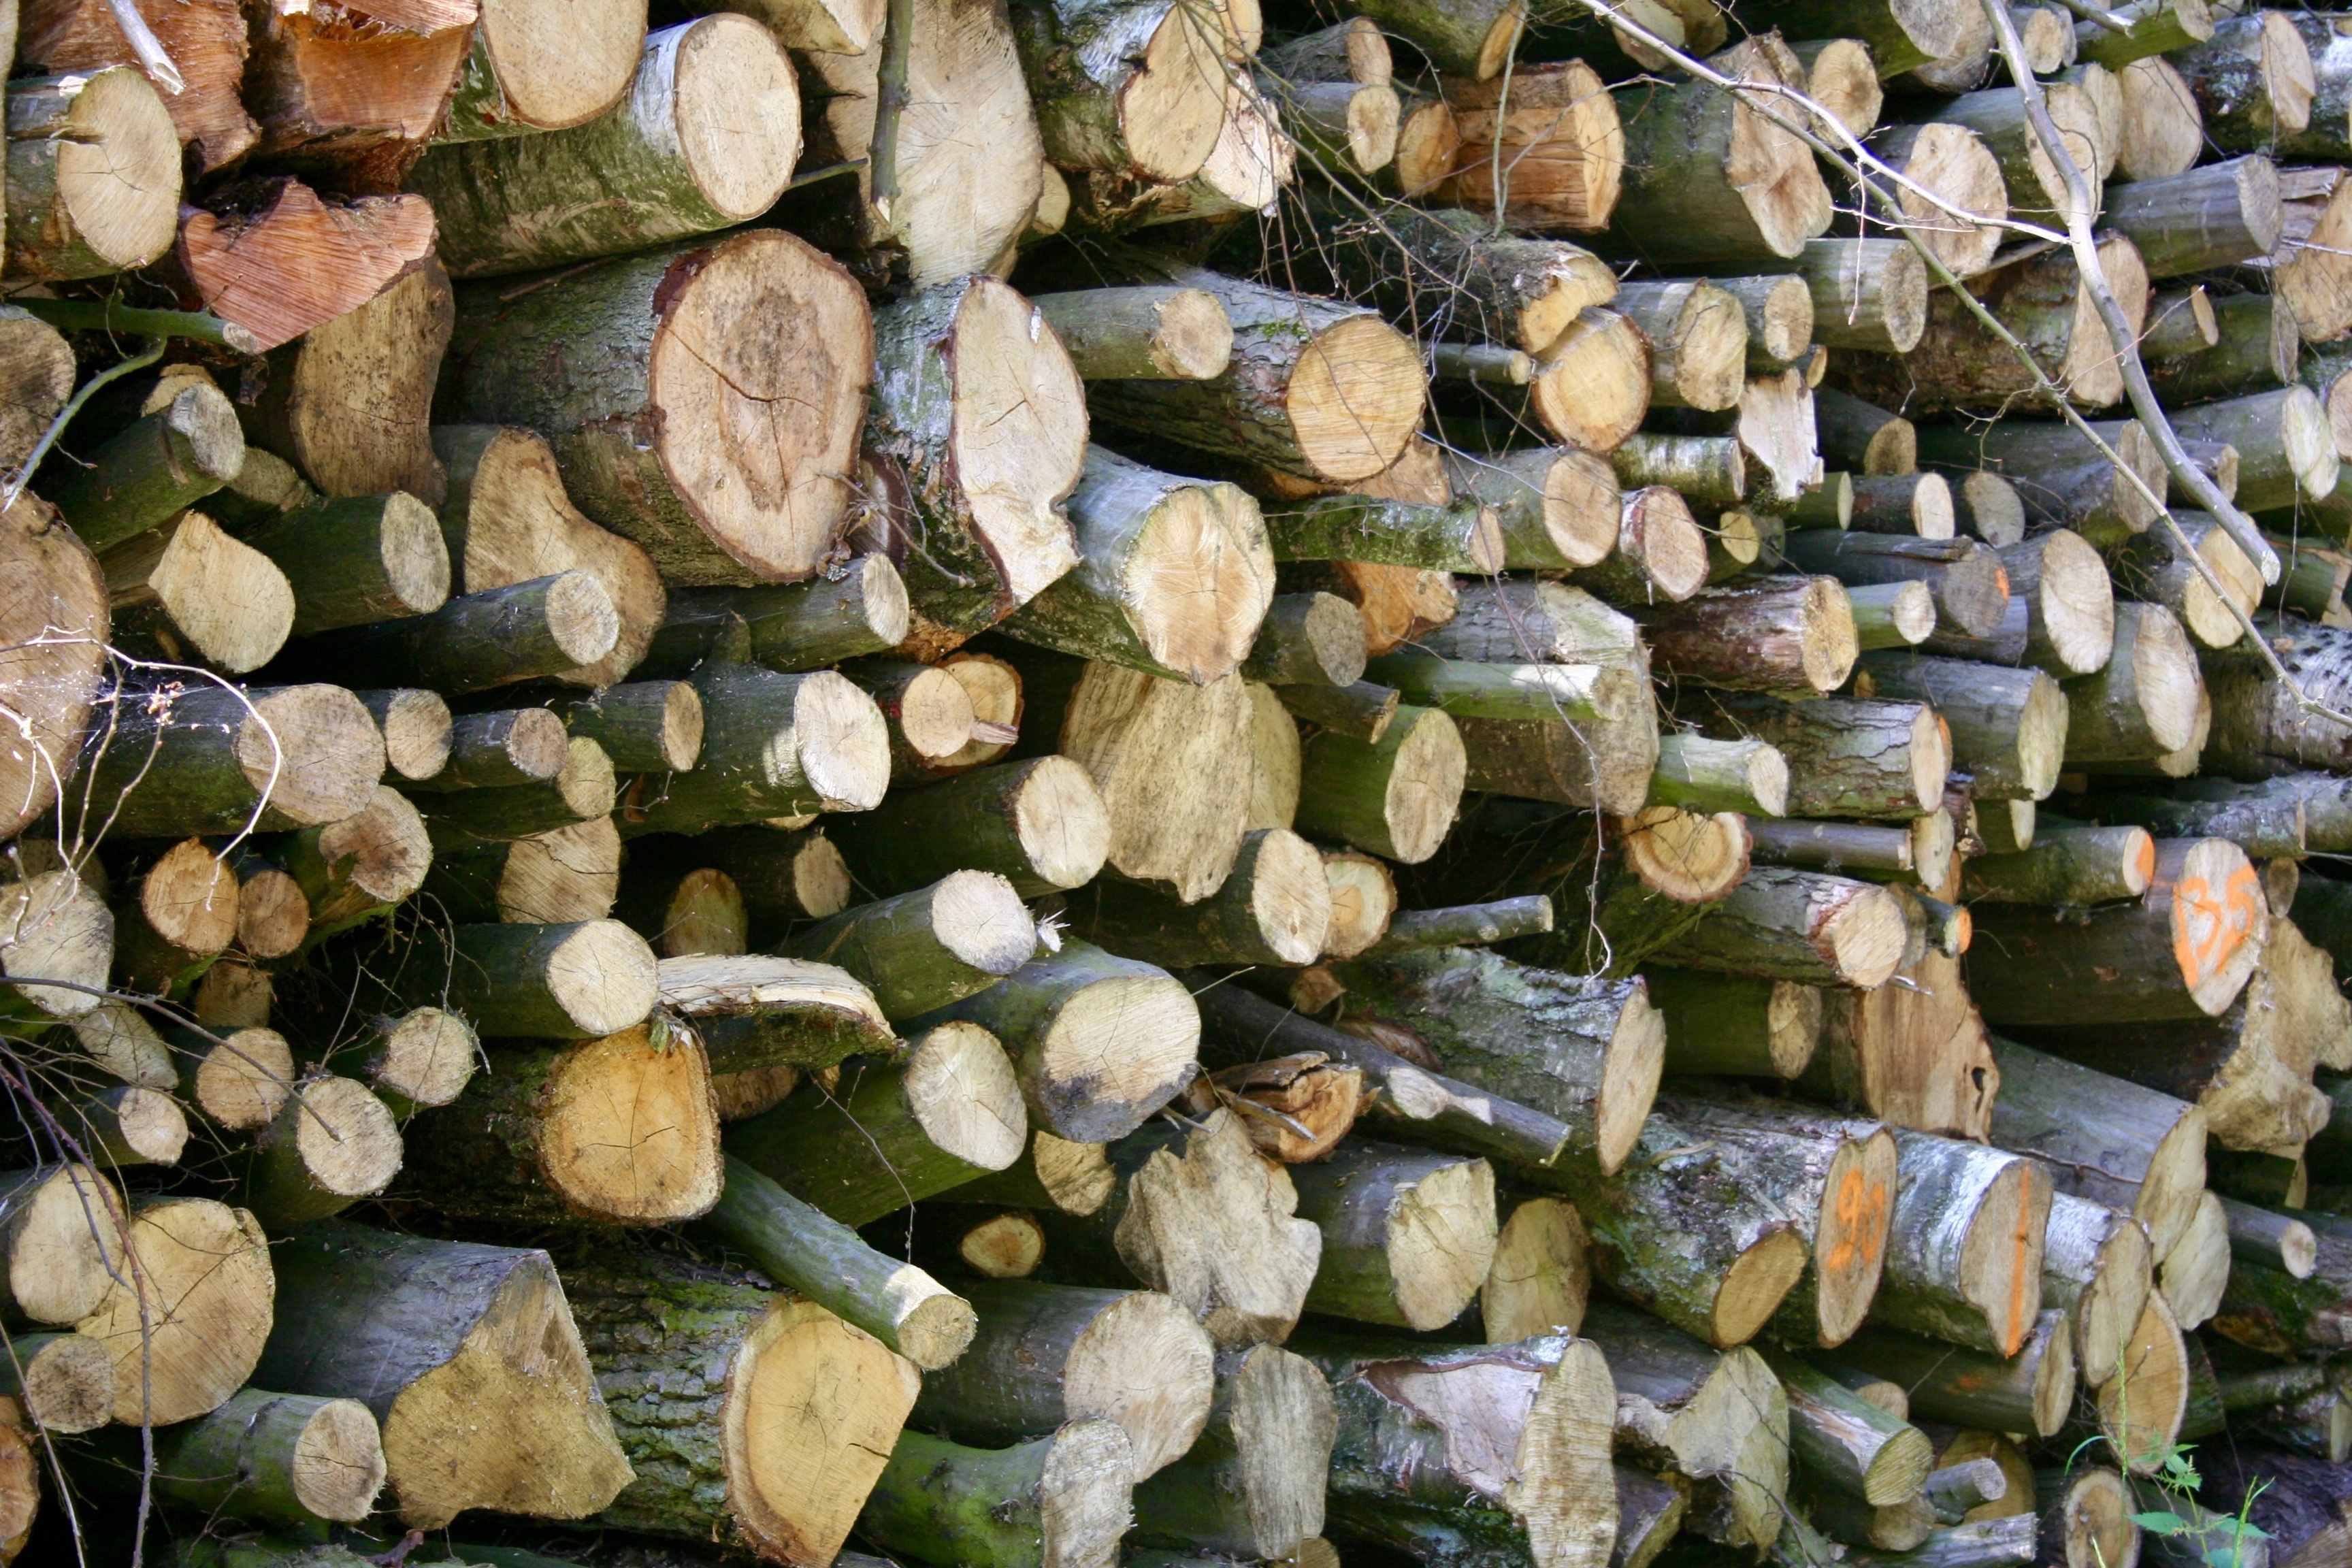
tree, nature, forest, grass, rock, wood, flower, trunk, environment, green, natural, pebble, stone wall, garden, wood pile, material